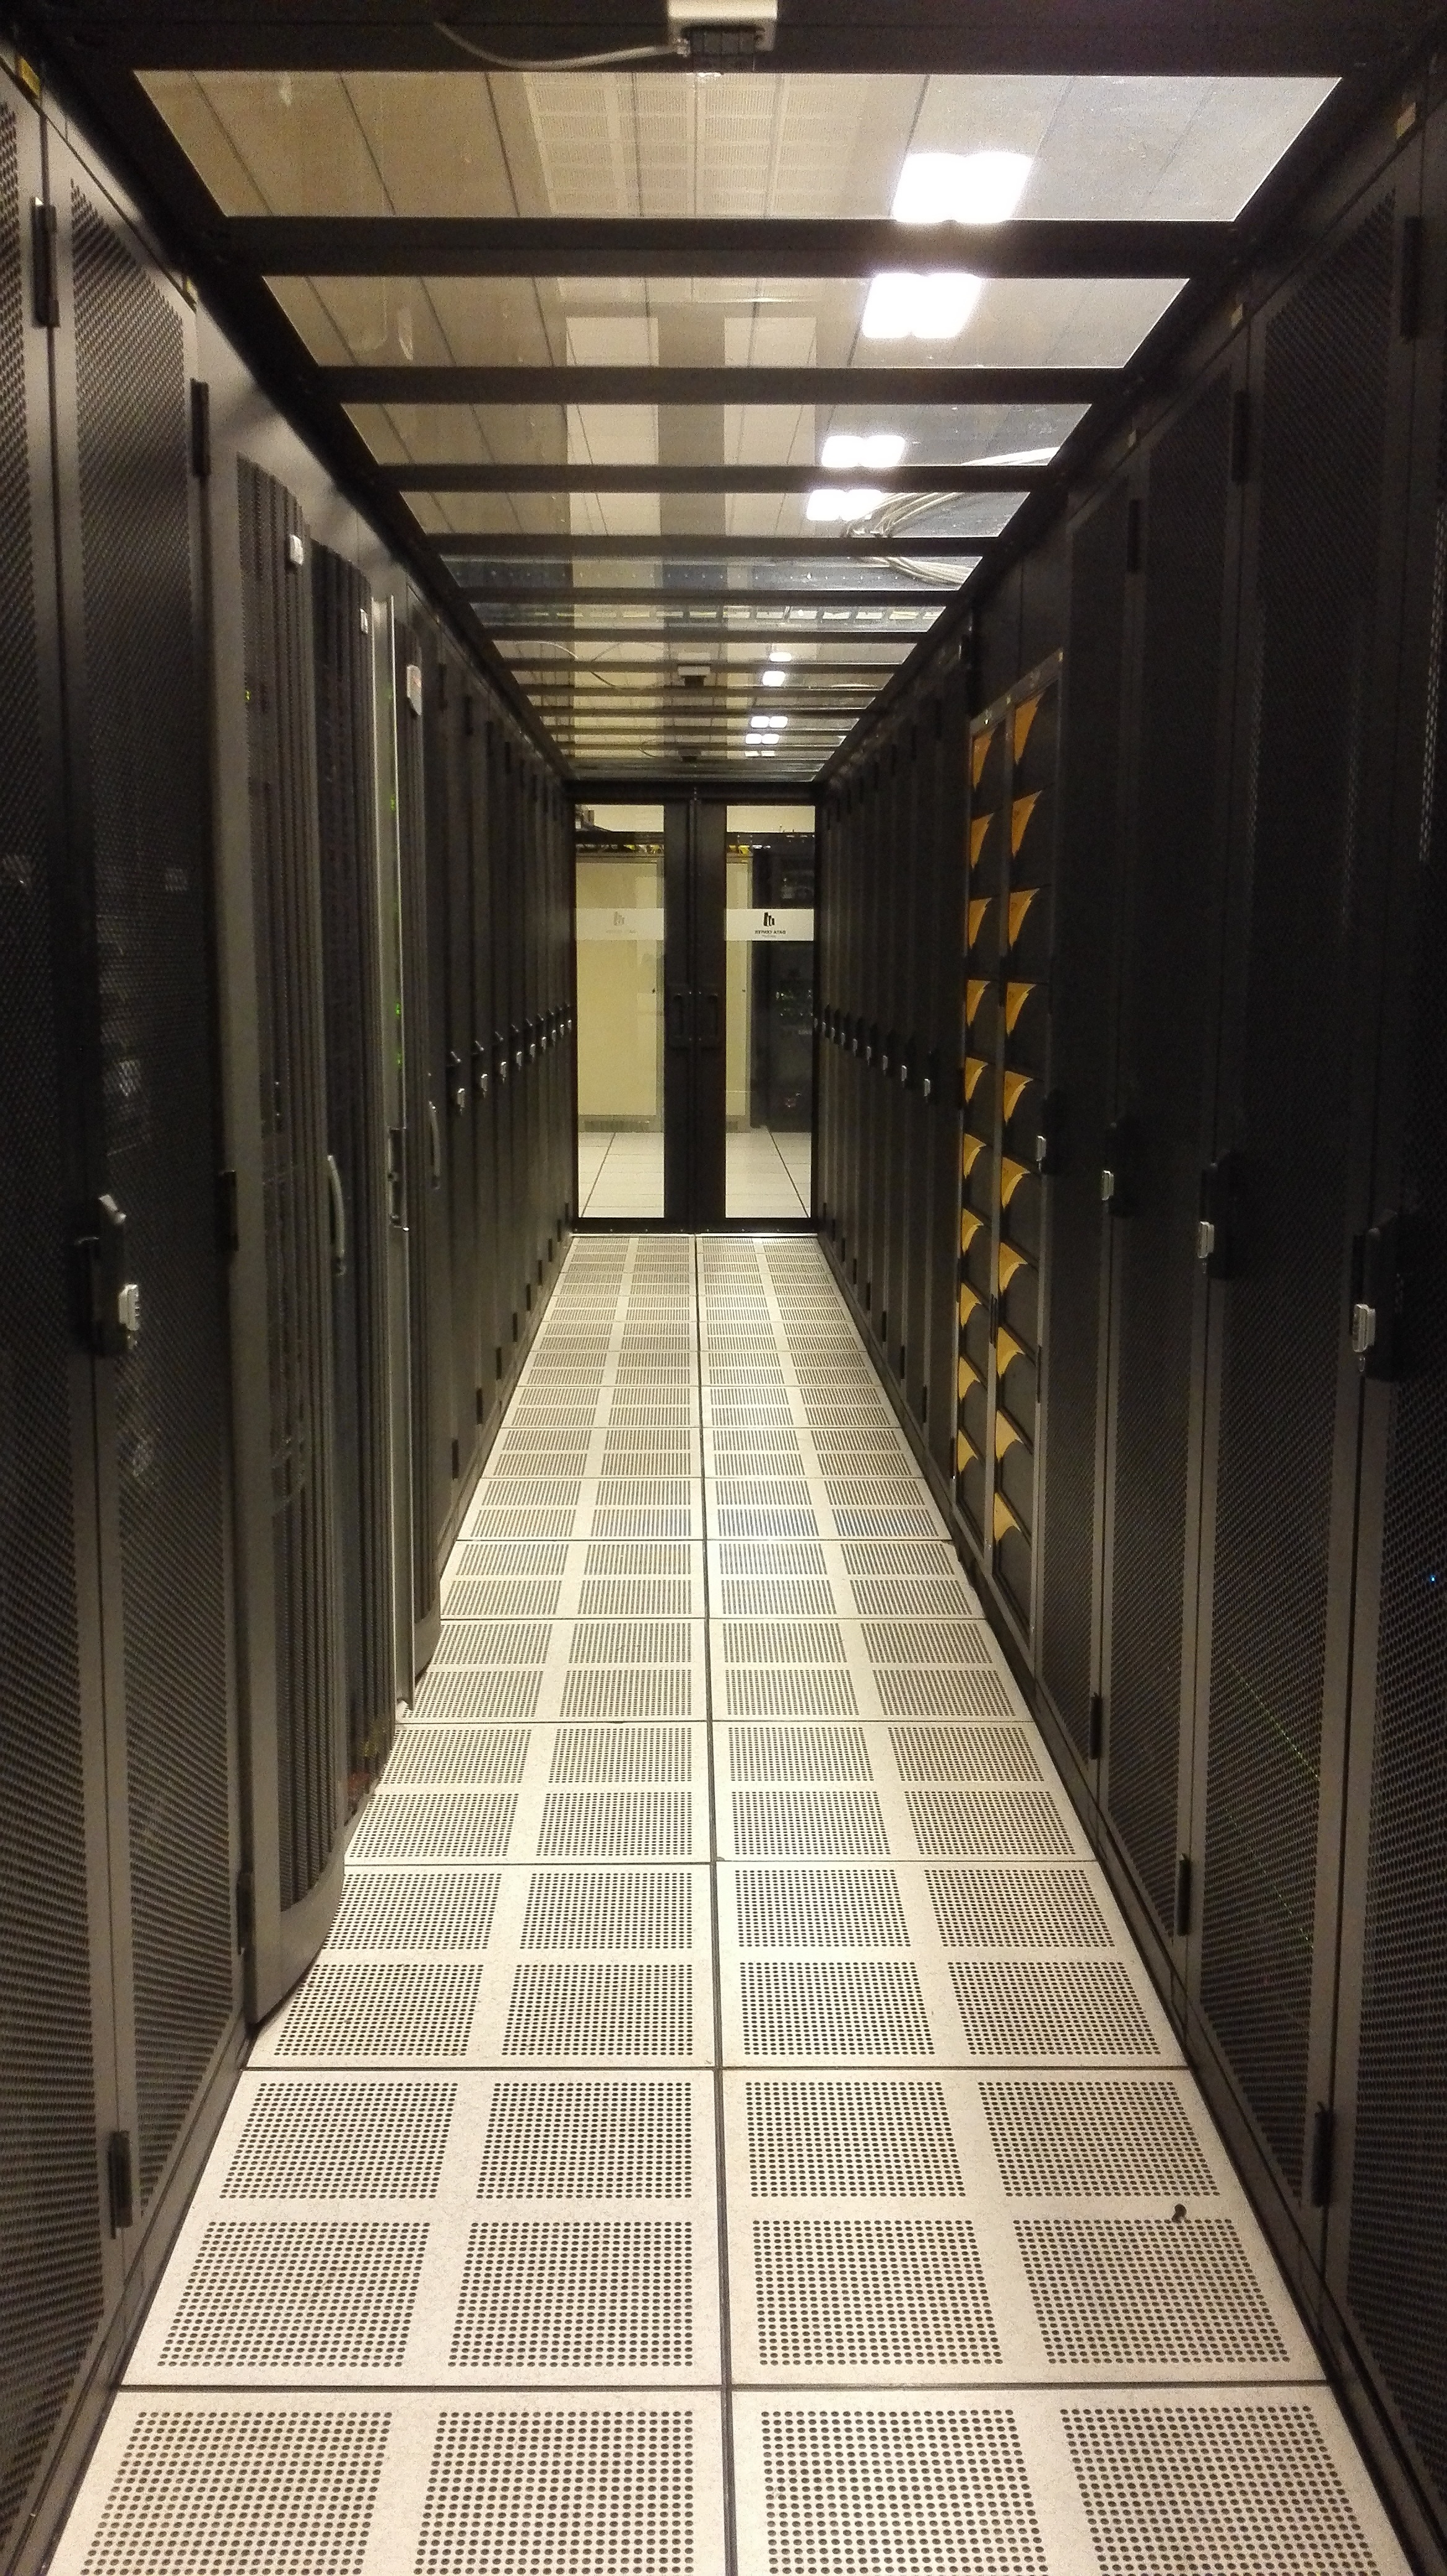
subway, transport, hall, public transport, aisle, metro station, symmetry, computers, servers, server room, data center, rapid transit